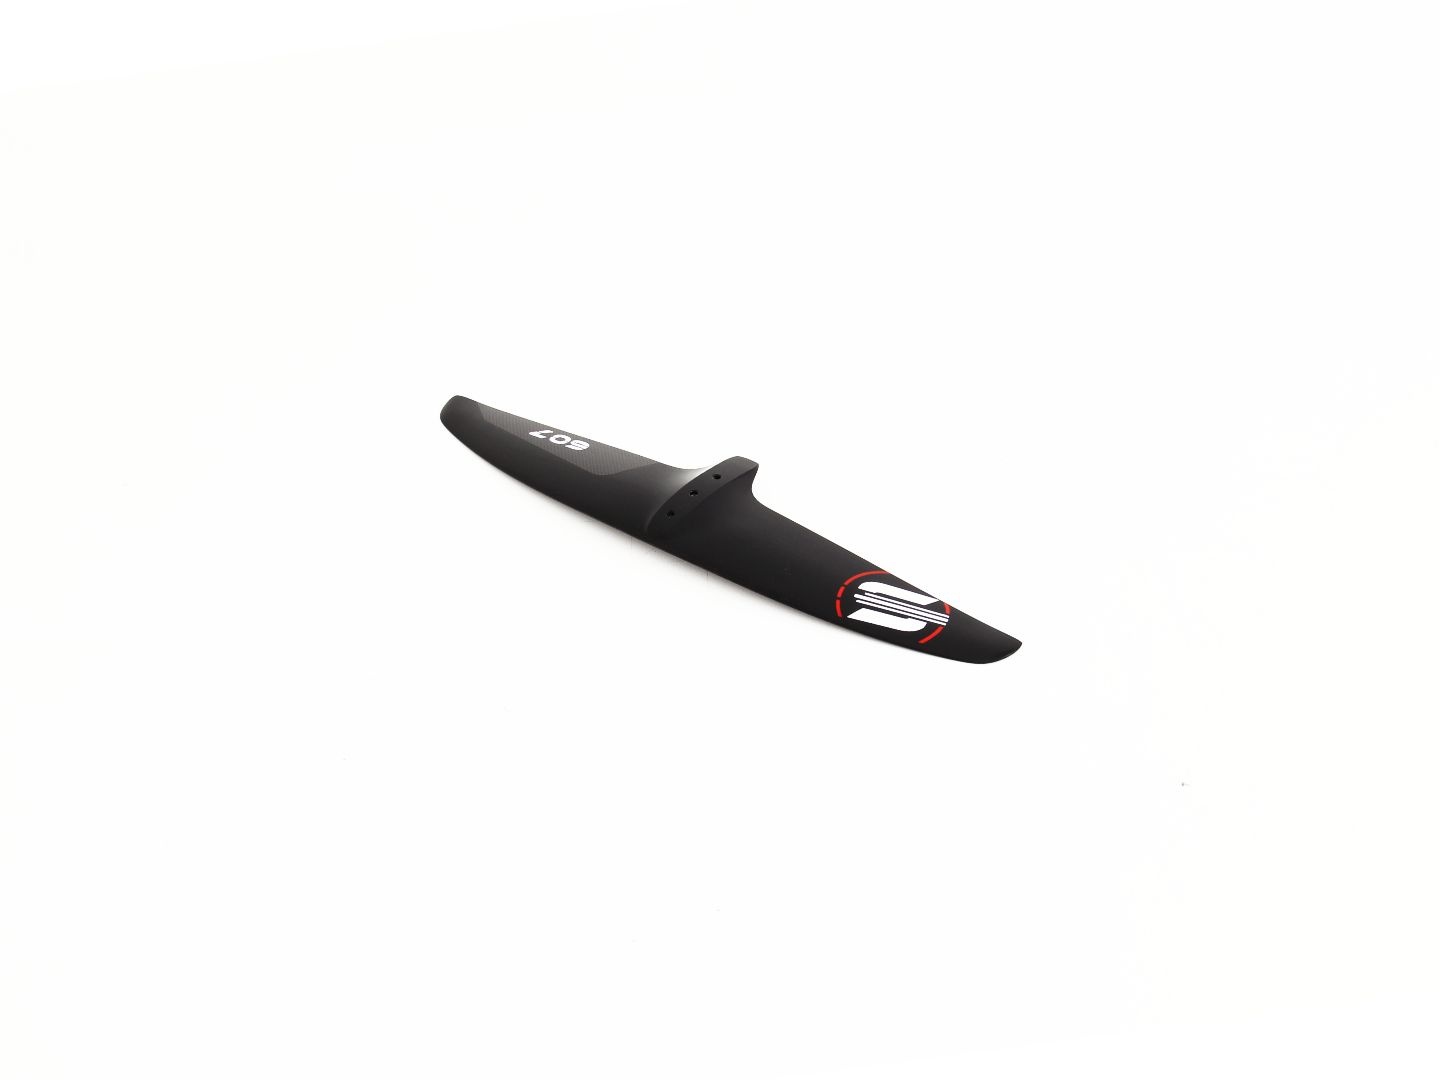
SabFoil Hydrofoil Front Wing 607
Elevate your hydrofoiling experience with the SabFoil Hydrofoil Front Wing 607. Designed for riders seeking a versatile and high-performance wing, this component offers exceptional stability and lift. Crafted with precision and premium materials, the 607 delivers a smooth ride, even in challenging conditions. Its balanced design ensures effortless maneuvering and easy takeoffs. Whether you're a seasoned pro or a beginner, the SabFoil 607 will enhance your hydrofoiling journey. Experience the thrill of gliding above the water with unparalleled control and efficiency. The SabFoil Hydrofoil Front Wing W607 is an all-round wing, adaptable to any discipline and ideal for all riders who want to reach high speeds in strong wind conditions. The W607 is the ideal choice for riders who aim for a smooth glide feel and who want to reach high speeds in strong wind conditions. Its profile and outline make it perfect for any type of discipline. Order online or call us at 1-888-845-4837 or visit our showroom in Long Beach, California. We are kiting enthusiasts too, so we look forward to helping you learn more about these products and kiting. Dimensions and advanced specs W607 Front Wing Span 607 mm Front Wing Root Chord 92 mm Front Wing Aspect Ratio 8,37 Front Wing Surface 440 cm2 Front Wing Weight 433 gr [±5%] Front Wing Maximum Thickness Package content 1 x W607 - Front wing 607 - 440 cm2 1 x MH130 - 2x Flat Head Screws Torx M6x25 and 1x M6x20
Brand: Always Kiting Always Boarding
Category: Sporting Goods > Outdoor Recreation > Boating & Water Sports > Kitesurfing > Kiteboard Parts